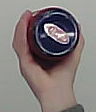
Product: barilla_pomodoro